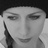
Emotion: neutral